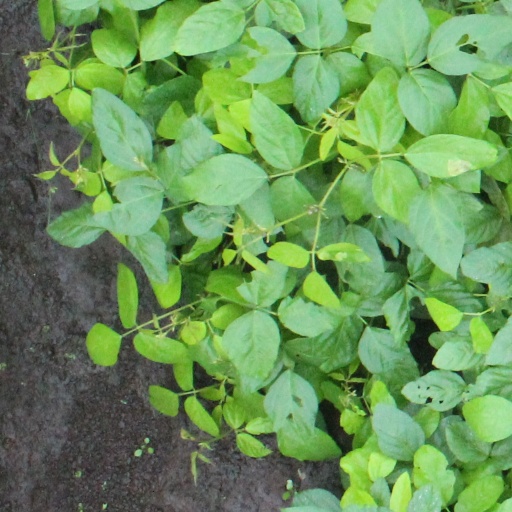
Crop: soybean